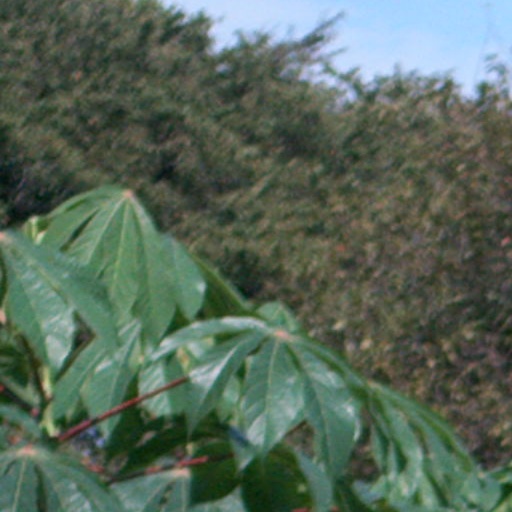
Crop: cassava